Mountaineer Casino, Racetrack and Resort

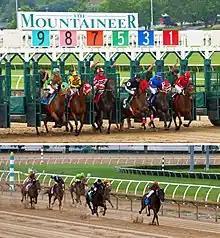
The start and stretch run on a sloppy main (dirt) track at the Mountaineer Park racetrack.

Mountaineer was one of the busiest Thoroughbred courses in the country with as many as 217 racing dates scheduled in year 2012. The Mountaineer live racing season had consisted of 4 to 5 nights per week, starting as early as March and ending as late as December. This had been reduced to 130 racing dates, running May through November by 2019 The track had been able to offer purses much higher than those in neighboring states and attracted larger field and the products of such a higher parimutuel handle and better attendance. Over the past decade, competition from surrounding states increased, and purses have reduced. Mountaineer hosts the West Virginia Derby, a Grade III race that had significantly grown in stature and purse in the late 2000's and early 2010's to a Grade II race, but has also had its purse reduced and reverted to a Grade III race in recent years. The first Saturday in August traditionally has been the day the Derby takes place, and is the only day of the calendar that the track offers afternoon racing. Otherwise, the races are run at 7pm. Mountaineer had previously been considered as a possible host for the 2009 Breeders' Cup, but it was awarded to Santa Anita.